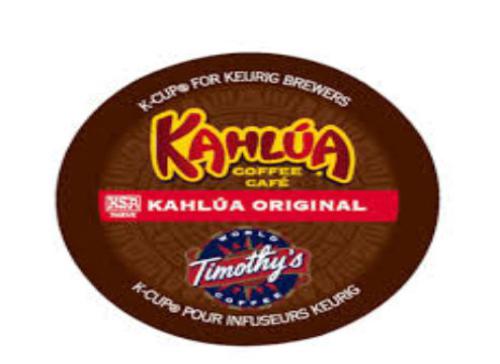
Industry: Food